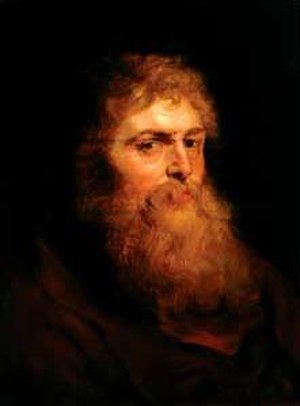
Tronie
En tronie er en form for generisk ansigtsportræt i nederlandsk barokmaleri. Tronien er karakteriseret ved kunstnerisk udforskning af bestemte ansigtsudtryk og fysiognomik til et næsten karikaturagtigt plan, måske understreget ved beklædningsgenstande eller lignende. Portrætterne behøver således ikke forestille rigtige personer.